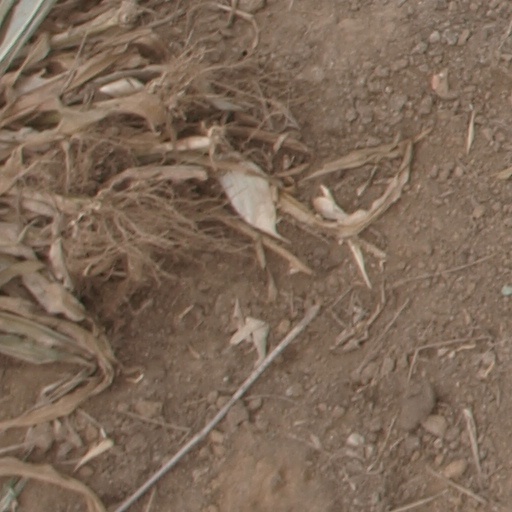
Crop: maize; corn